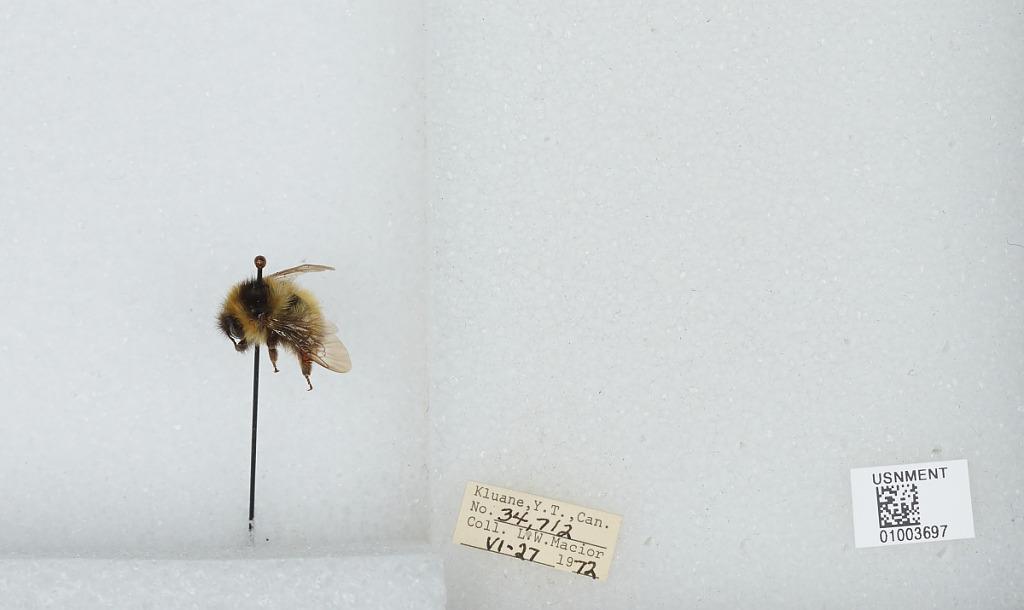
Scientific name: Bombus (Pyrobombus) frigidus Smith
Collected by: L. Macior
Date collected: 1972-6-27
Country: Canada
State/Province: Yukon Territory
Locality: Kluane
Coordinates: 60.75, -139.5